La Salle Hotel

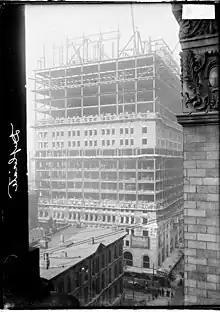
The hotel under construction in 1909

The 23-story, 1,000-room La Salle Hotel was constructed from 1908-1909. The site was on the northwest corner of North LaSalle and West Madison Streets, to the southwest of Chicago City Hall and close to St. Peter's Church. The site had previously been occupied by the five-story La Salle Building from 1872 to 1908 and the adjacent Oriental Hall, a Masonic temple, from 1873. Known as the “Empire Block,” it housed the Metropolitan National Bank.